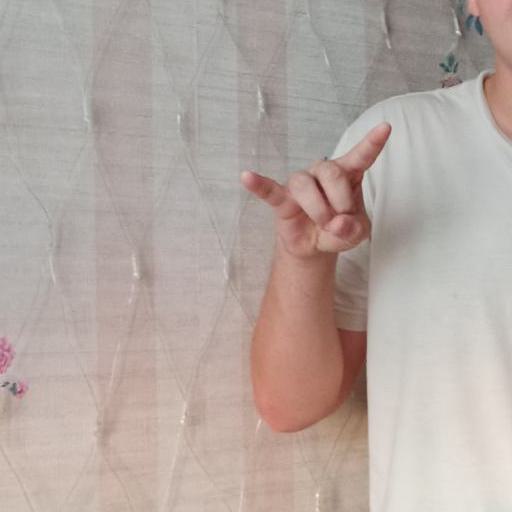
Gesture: rock